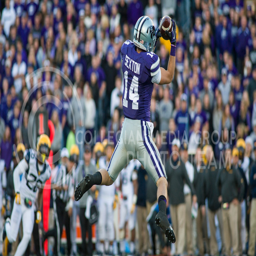
photo catches a pass from athlete on saturday .